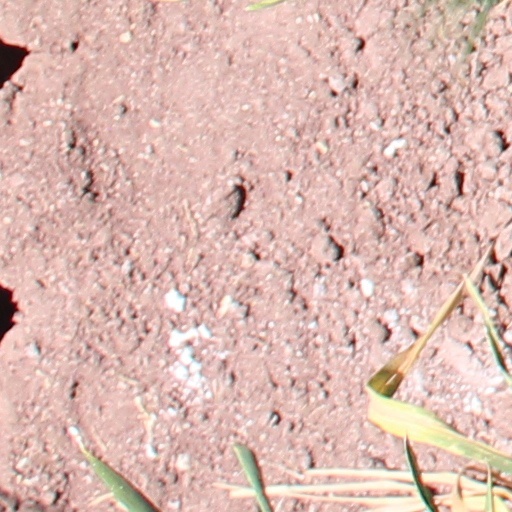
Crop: wheat